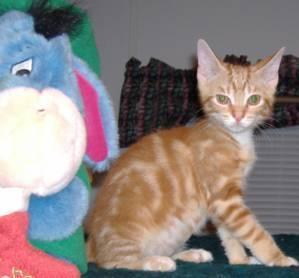
cat